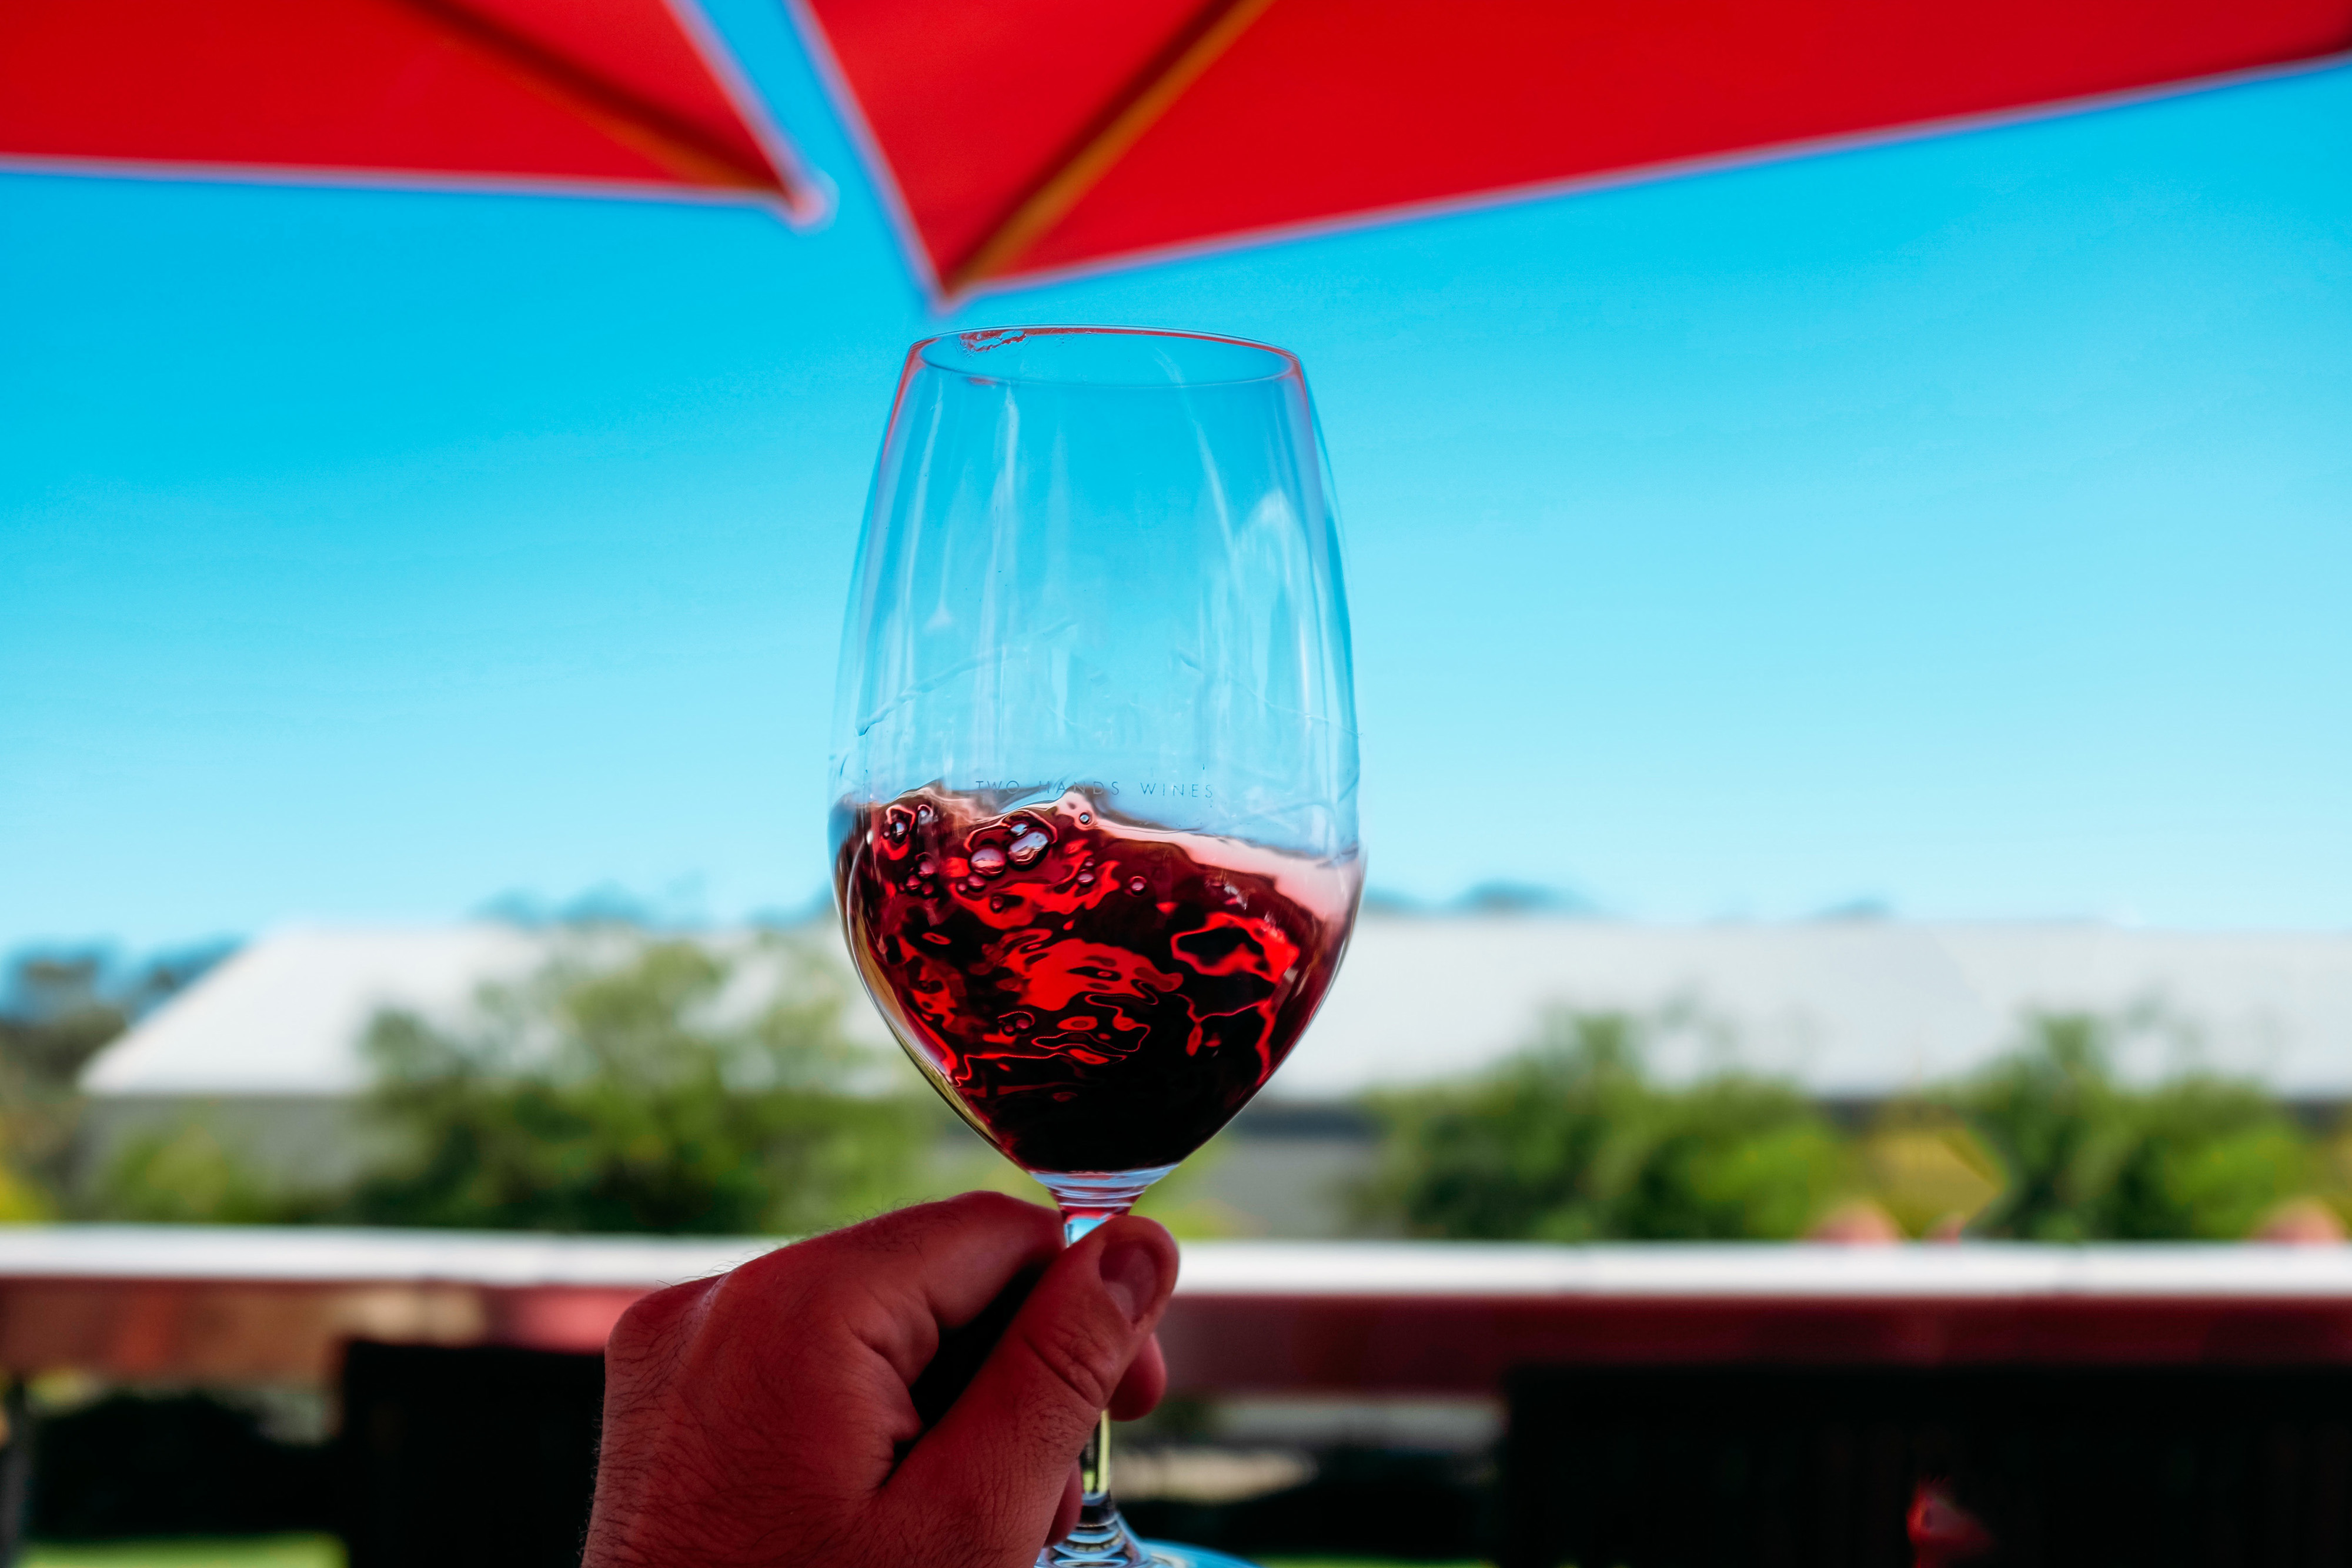
stemware, glass, wine glass, red, drink, blue, water, red wine, champagne stemware, drinkware, wine, sky, alcoholic beverage, kir, fun, tableware, alcohol, Kir royale, wine cocktail, Snifter, tinto de verano, aperitif